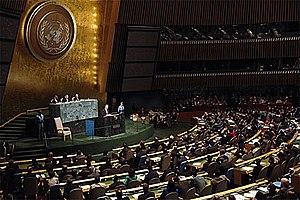
FN's generalforsamling
FN's generalforsamling træder sammen
Forenede Nationers generalforsamling er et centralt organ i Forenede Nationer. Samtlige FN's medlemsstater sender repræsentanter til generalforsamlingen.